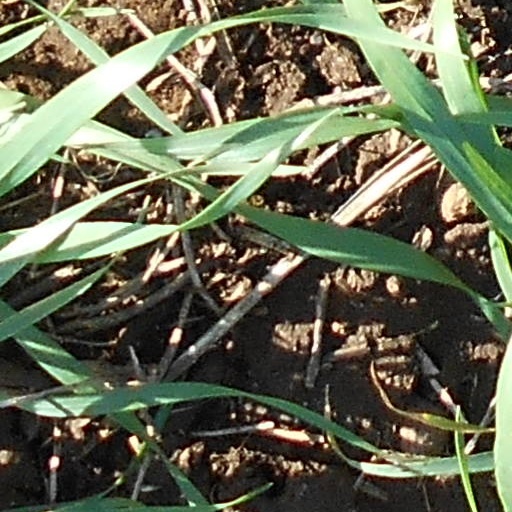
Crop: wheat